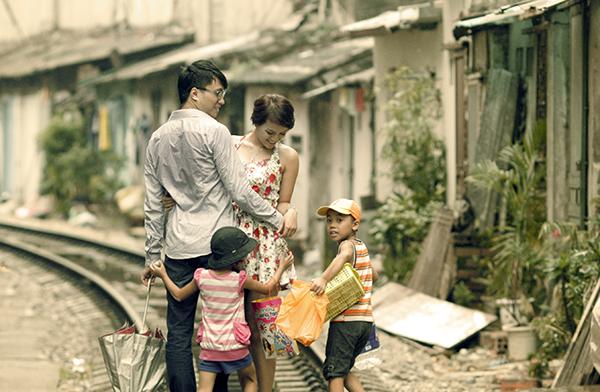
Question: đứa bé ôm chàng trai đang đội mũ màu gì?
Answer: đứa bé đội mũ màu đen